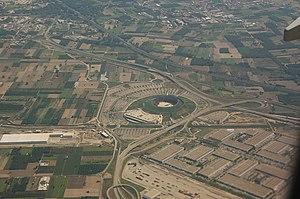
Vulcano buono est un vaste centre commercial semi-enterré situé au sud de la ville de Nola, en province de Naples.